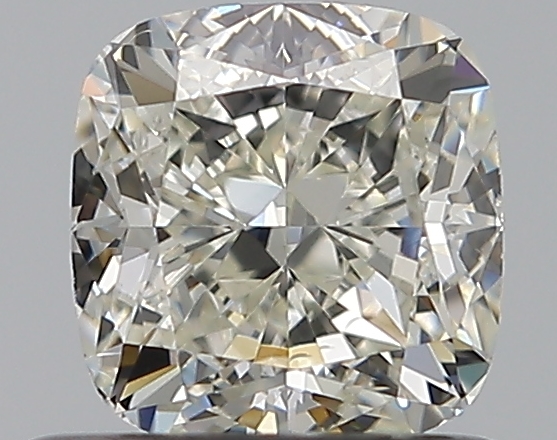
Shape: cushion
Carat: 0.75
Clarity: VS2
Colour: J
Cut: EX
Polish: EX
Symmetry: EX
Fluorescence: ST
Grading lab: GIA
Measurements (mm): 5.07 x 4.93 x 3.42